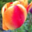
Label: tulip